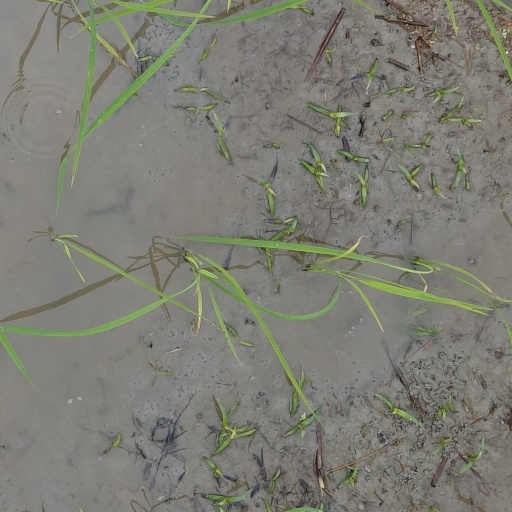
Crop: rice